Ed Beisser

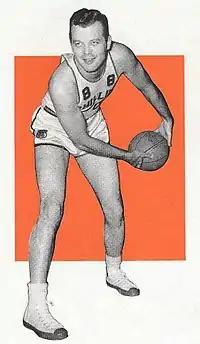
Beisser with the Phillips 66ers

Edward J. Beisser (May 9, 1919 – October 7, 2000) was an American standout basketball player for Creighton University in the early 1940s and was named a consensus NCAA First Team All-American as a senior in 1942–43. He was a three-time First Team All-Missouri Valley Conference selection and was later named one of the MVC's "50 Greatest Players" in the conference's history.